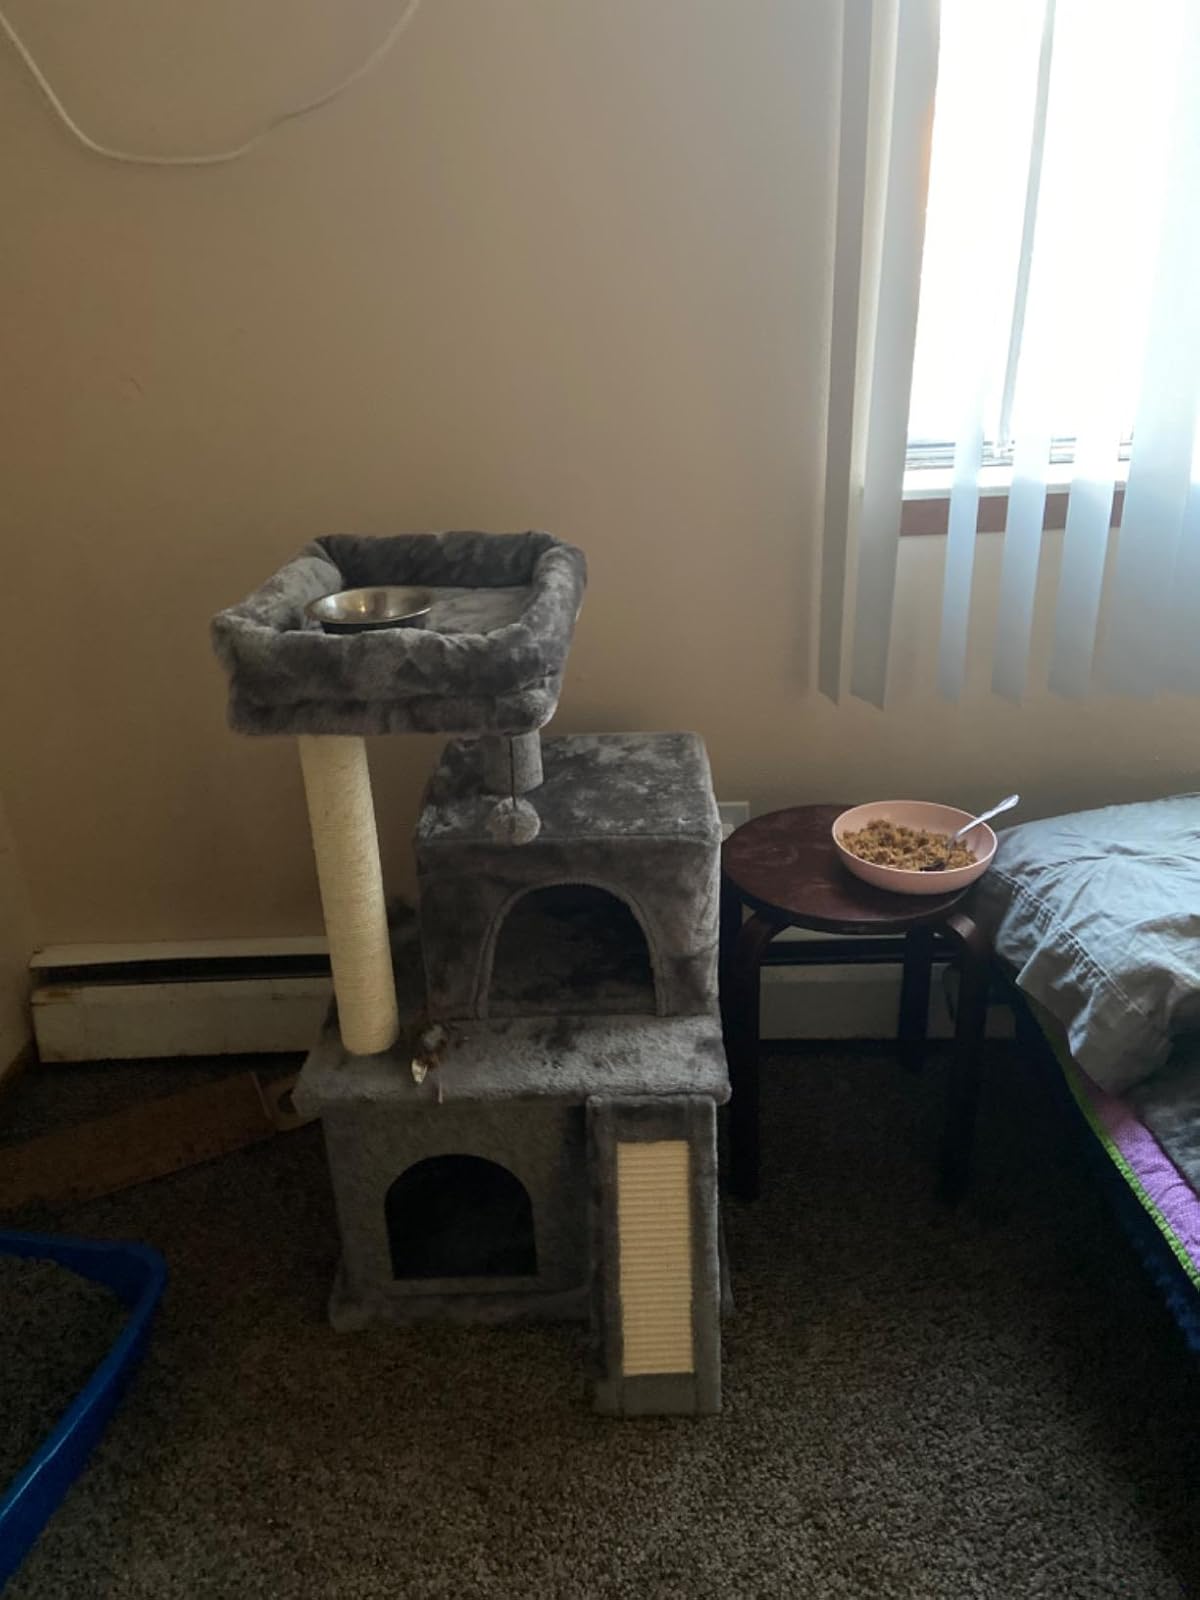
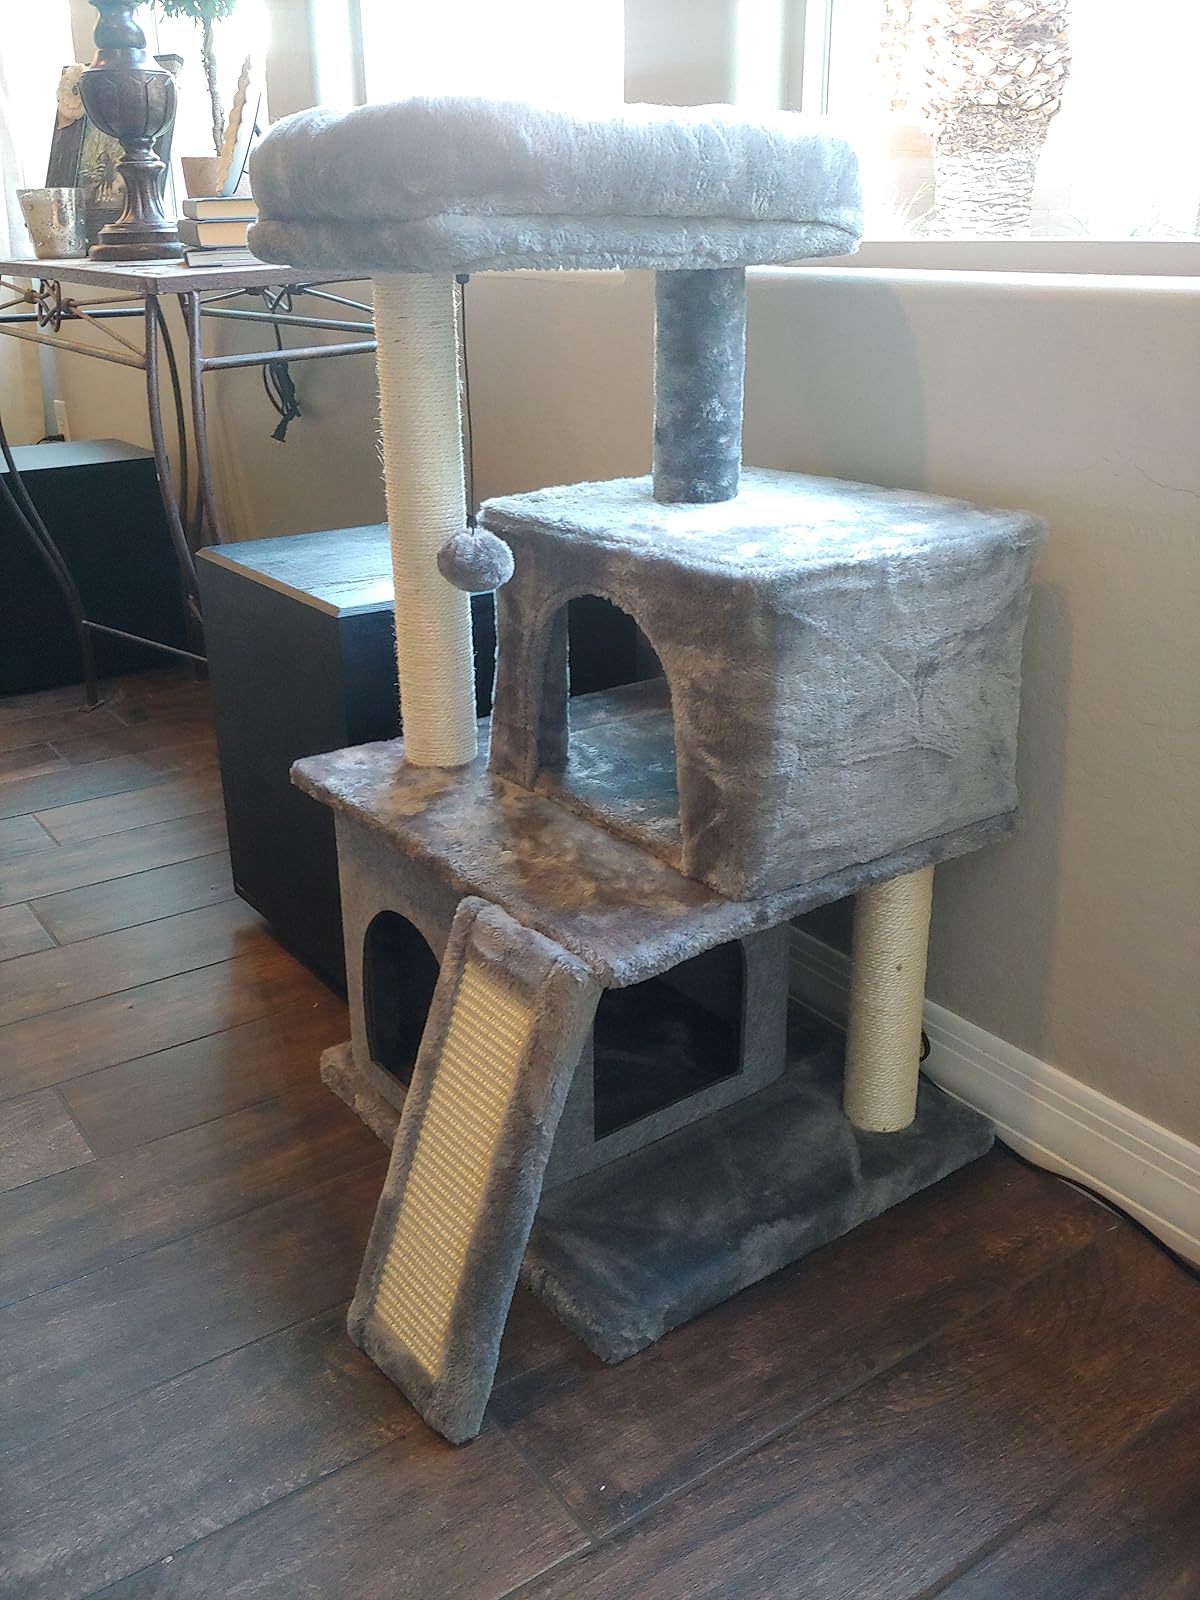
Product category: items_cat tree
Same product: yes